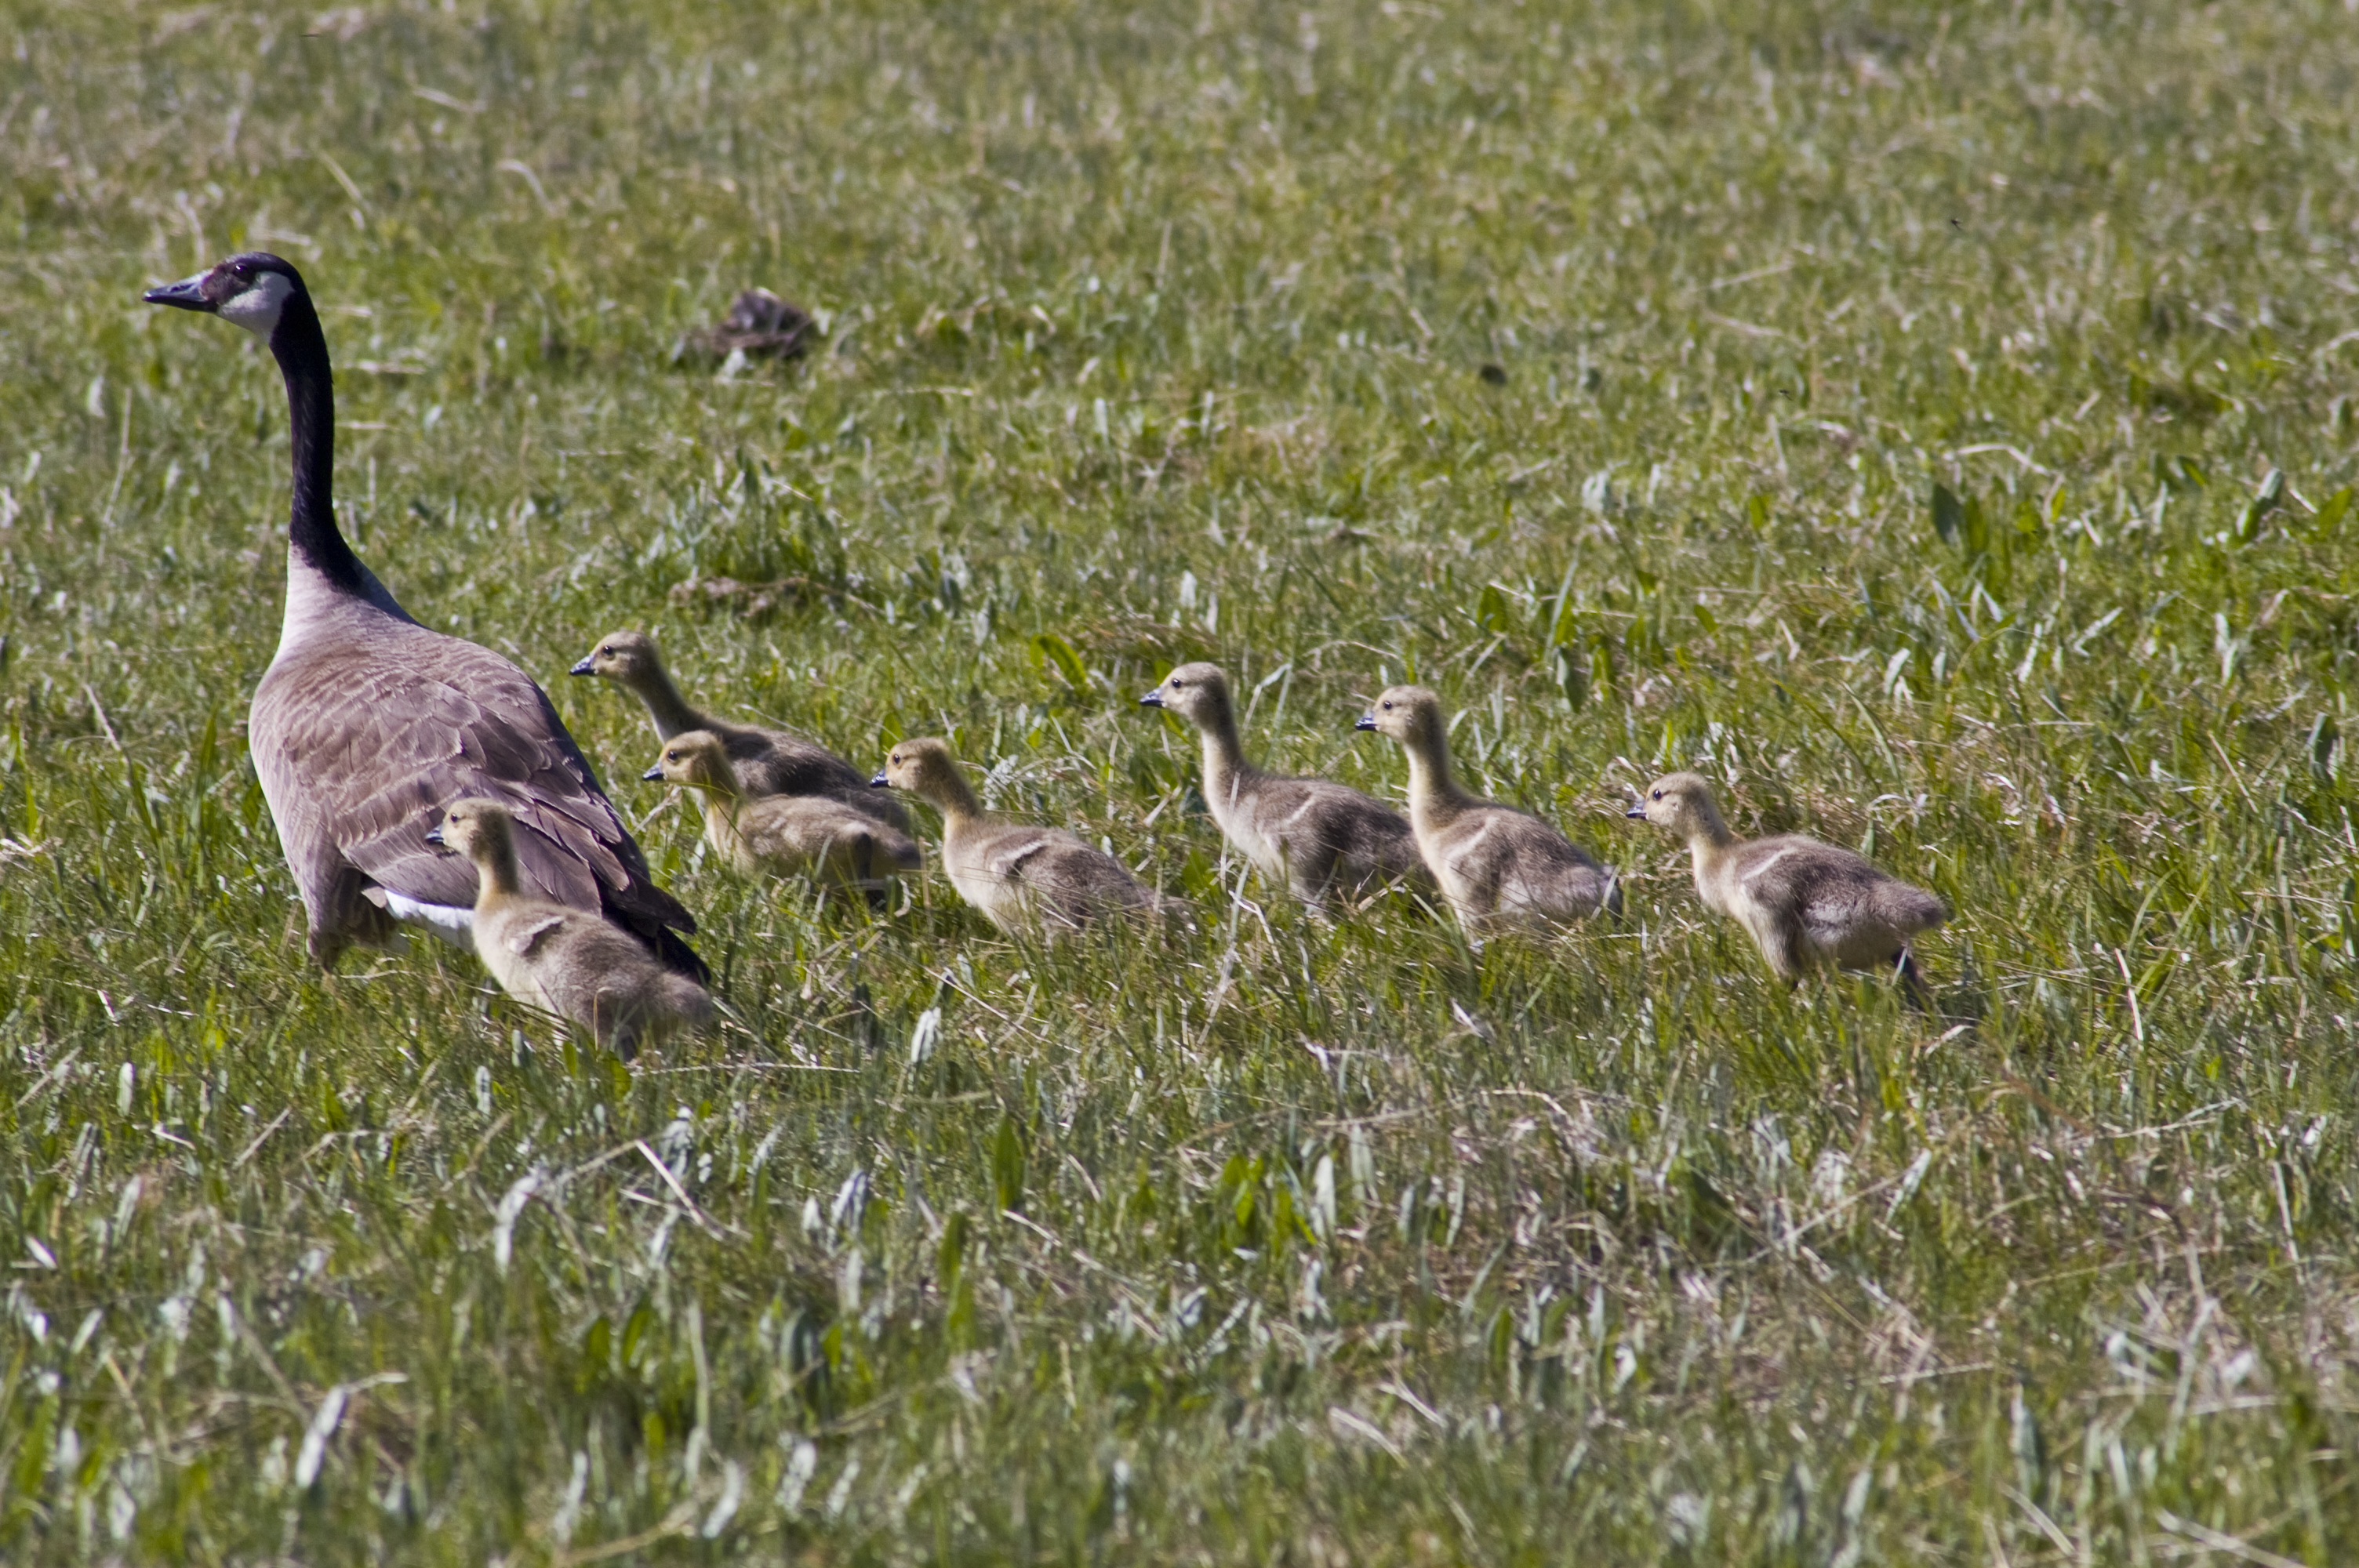
goose, bird, beak, grass, terrestrial animal, waterfowl, plant, grassland, ducks, geese and swans, grass family, feather, prairie, water bird, wing, pasture, wildlife, Freshwater marsh, natural landscape, groundcover, field, steppe